Bintaran

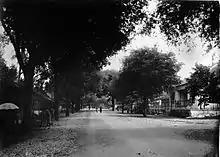
Bintaran District in 1890

Before evolving into an Indisch settlement, Bintaran was known as the location of Ndalem Mandara Giri, a palace of Prince Haryo Bintoro, one of the descendant of Ngayogyakarta Hadiningrat. The name Bintaran is derived from the name of the prince. During the 1930s, the location grows as an Indisch settlement when a church and civic buildings were constructed. At that time, Bintaran was an alternative settlement region for the Dutch people in Yogyakarta which evolved after Loji Kecil area was not adequate anymore. Dutch people who resided in Bintaran were usually officers or sugar factory workers.